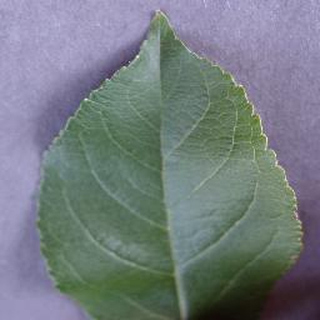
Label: healthy_apple